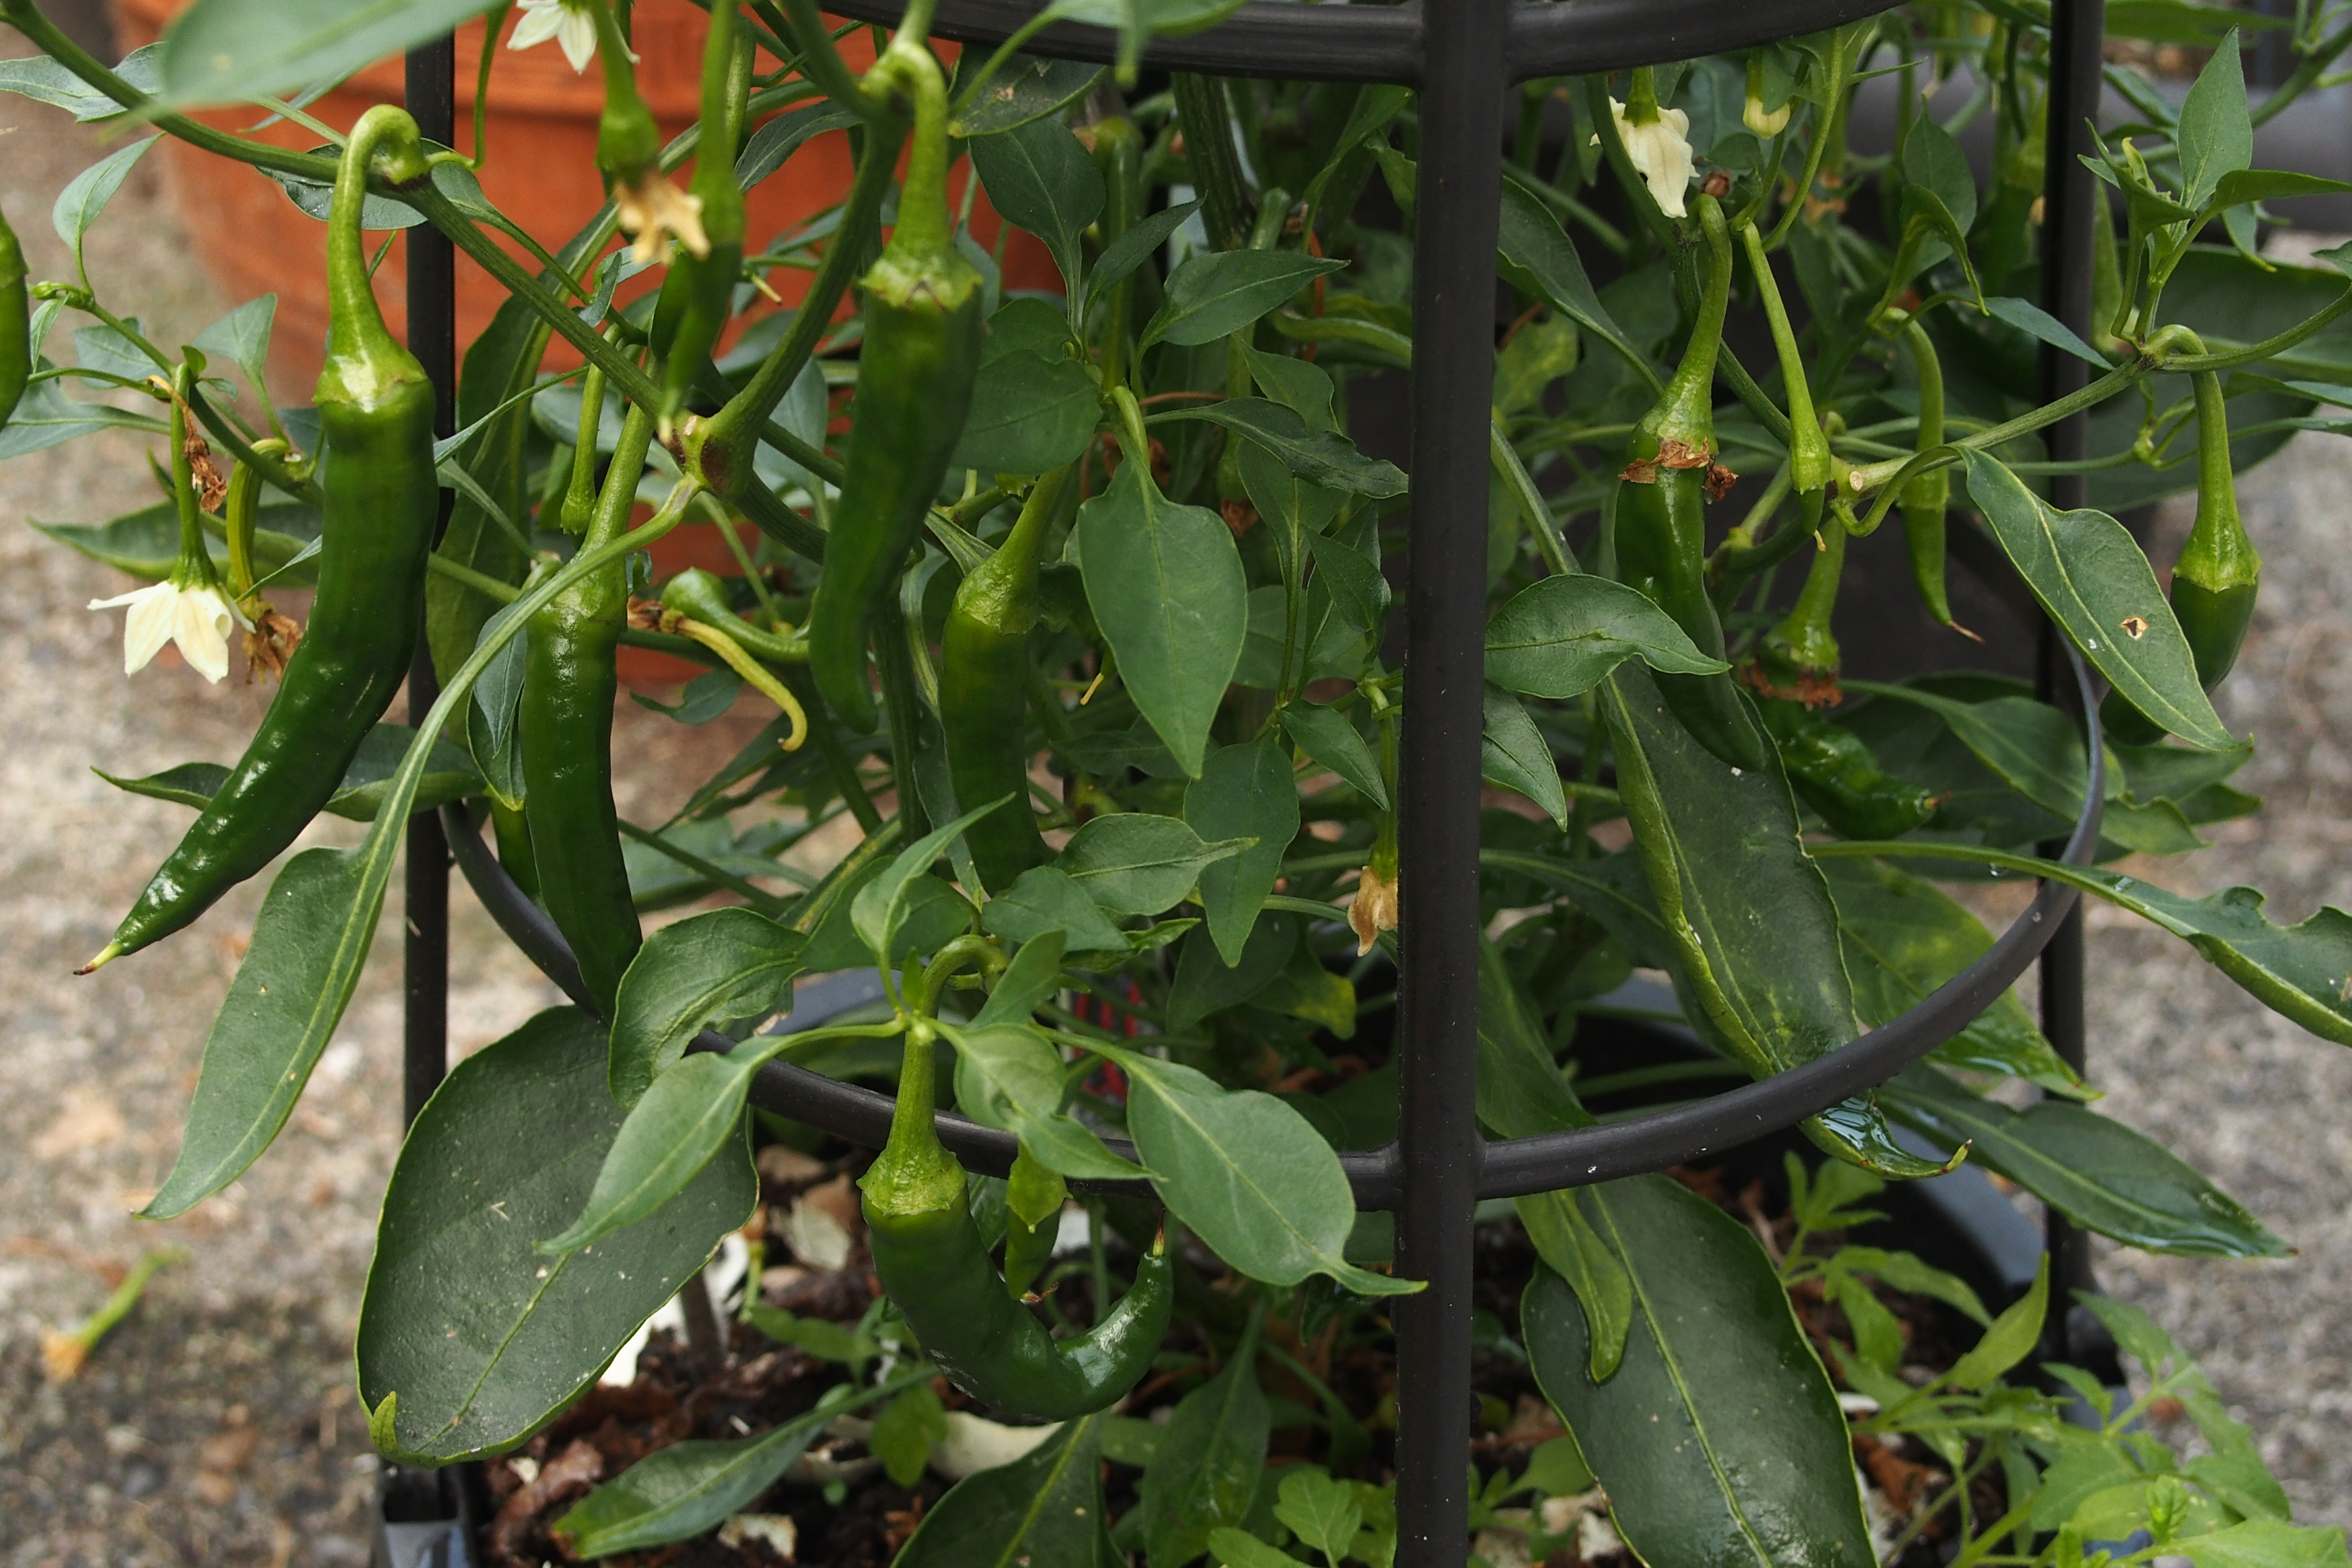
plant, flower, food, produce, vegetable, garden, heat, gourd, hot, peppers, spicy, fiery, veggie, hotpeppers, chilipeppers, greenpeppers, aji, pimenta, flowering plant, chili pepper, cayenne pepper, land plant, bird's eye chili, bell peppers and chili peppers